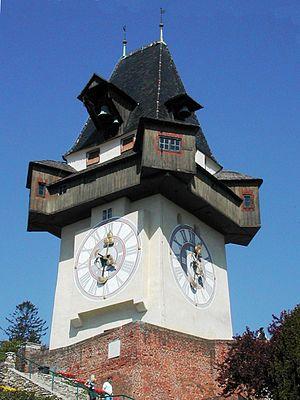
Le château du Schlossberg était l'une des fortifications les plus importantes de la Styrie et le principal bastion de Graz. Construit sur le Schloßberg, il était d'abord le siège du duché, lorsqu'il était à Graz, et servait de retraite en cas d'attaque de la ville. Seuls le clocher et la tour de l'horloge existent encore aujourd'hui.